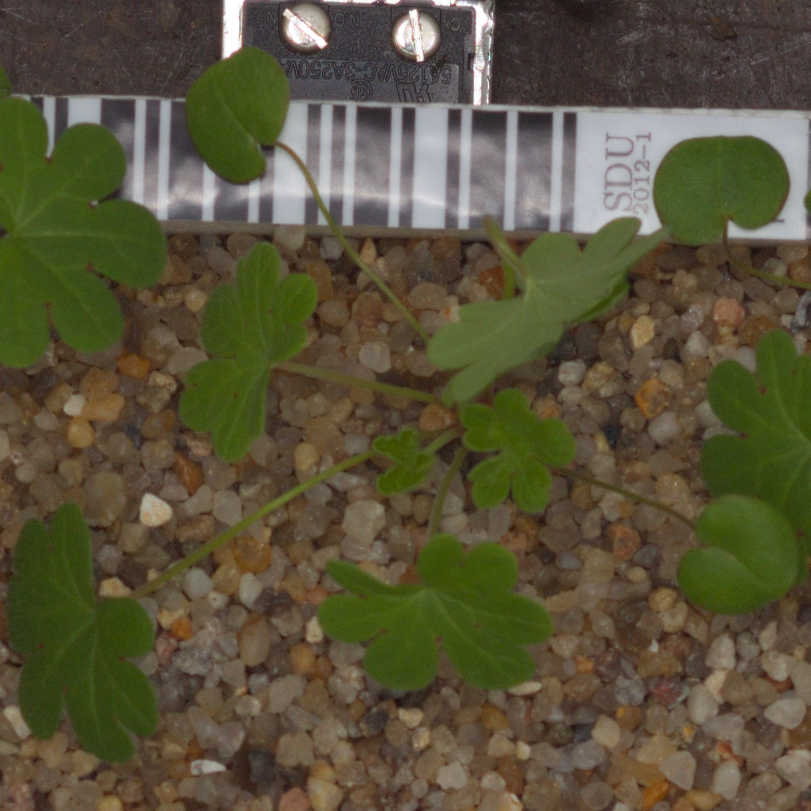
Label: smallflowered_cranesbill